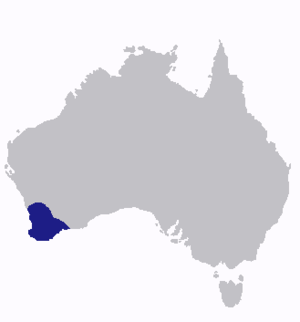
Le Mérion élégant est une espèce de passereaux de la famille des Maluridae. Il est sédentaire et endémique du sud-ouest de l'Australie-Occidentale.